Music venue

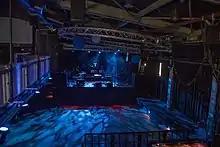
A concert hall at Nosturi in Punavuori, Helsinki, Finland

A pub, or public house, is an establishment licensed to sell alcoholic drinks, which traditionally include beer (such as ale) and cider. It is a social drinking establishment and a prominent part of British, Irish, Breton, New Zealand, Canadian, South African, and Australian cultures. In many places, especially in villages, a pub is the focal point of the community. In his 17th-century diary, Samuel Pepys described the pub as "the heart of England". Most pubs focus on offering beers, ales and similar drinks. As well, pubs often sell wines, spirits, and soft drinks, meals and snacks. Pubs may be venues for pub songs and live music. During the 1970s pubs provided an outlet for a number of bands, such as Kilburn and the High Roads, Dr. Feelgood, and The Kursaal Flyers, who formed a musical genre called pub rock that was a precursor to Punk music.